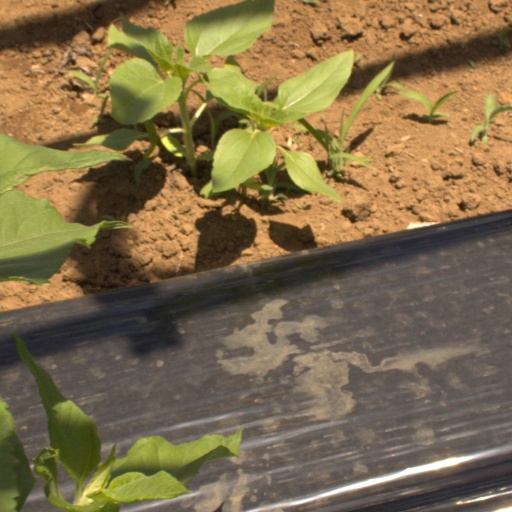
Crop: Jerusalem artichoke